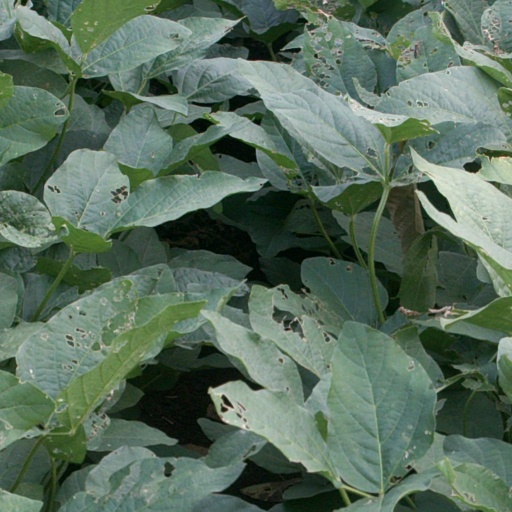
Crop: soybean